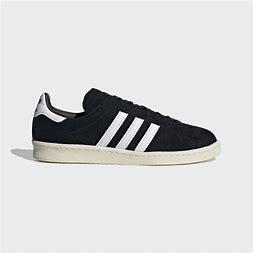
Brand: Adidas
Model: Campus 80S